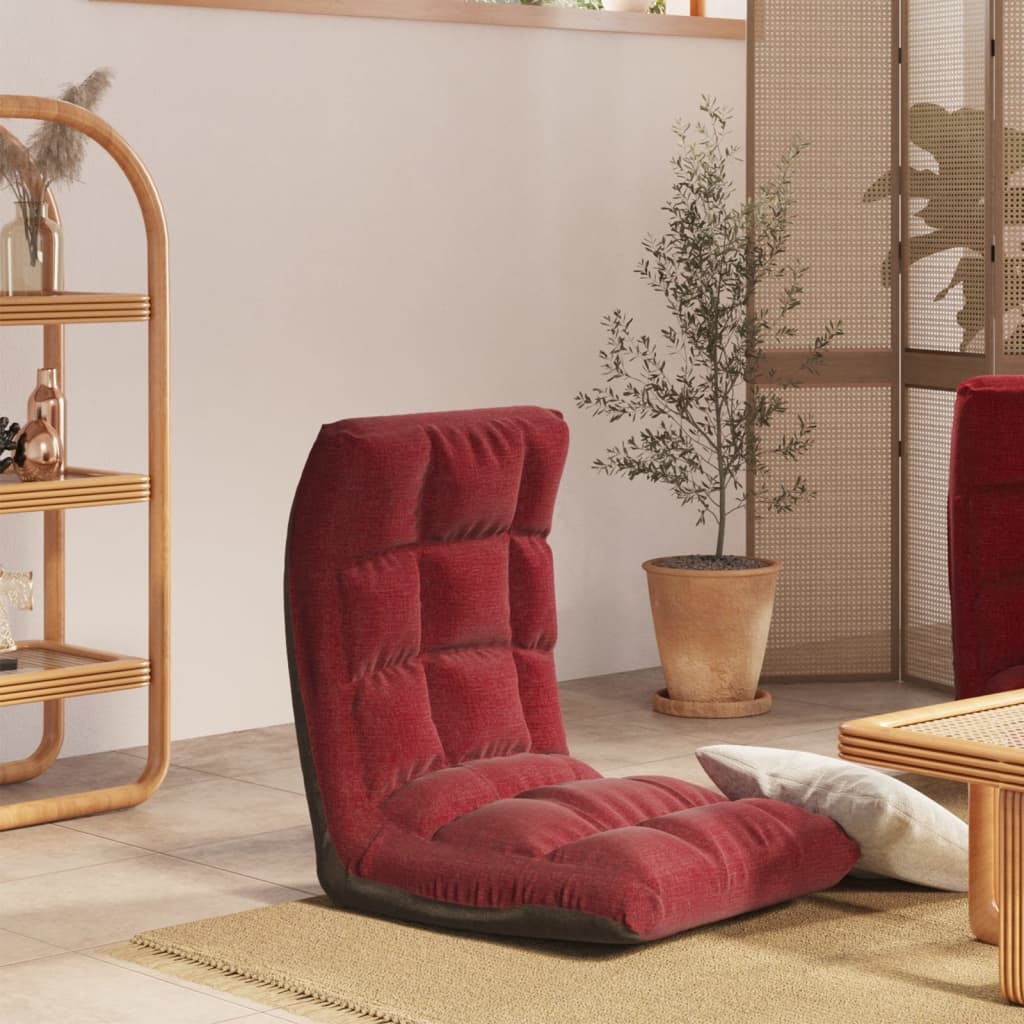
Colchão/cadeira de piso dobrável tecido vermelho tinto
Brand: vidaXL
O colchão de chão é ideal para jogar, ver TV, relaxar e dormir uma sesta rápida. O colchão de chão, espessamente acolchoado com espuma, proporciona um ótimo conforto ao deitar-se e sentar-se. O assento de chão pode ser utilizado diretamente no chão ou movido conforme o desejado. Também é completamente ajustável, para que possa encontrar sempre a posição mais confortável. O sofá para hóspedes é ainda dobrável e economiza espaço, podendo ser facilmente arrumado. Cor: vermelho tinto Material: tecido (100% poliéster), metal Material do acolchoamento: espuma Dimensões (vertical): 50 x 64 x 58 cm (L x P x A) Dimensões (dobrado): 50 x 52 x 23 cm (L x P x A) Tamanho do assento: 50 x 47 cm (L x P) Totalmente ajustável Montagem necessária: não Máximo de 110 kg por assento. Ter em atenção o risco de fogos abertos e outras fontes de calor forte nas proximidades do produto.
Category: Furniture > Chairs > Floor Chairs